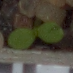
Label: scentless_mayweed